Piacenza

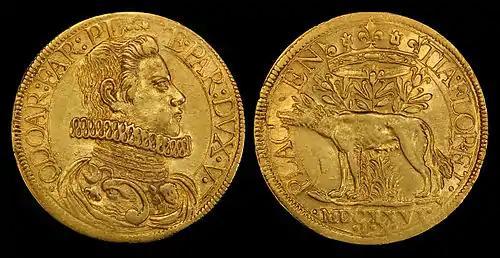
Two gold Doppie (1626) depicting Odoardo Farnese (obv) and "Placentia floret" ("Piacenza flourishes") (rev)

Chiefly due to the expansion of agriculture in the countryside surrounding Piacenza, the city progressed economically and a coin from the sixteenth century (that is displayed to the right) declares that by featuring the motto: "Placentia floret" ("Piacenza flourishes") on one of its sides. Also in the course of that century a new city wall was erected. Piacenza, as part of the Duchy of Milan, was ruled, at alternate times, by the Sforza and by France until 1521, when, under Pope Leo X, it became part of the Papal States. From 1545, following the creation of the Duchy of Parma and Piacenza by Pope Paul III to his son Pier Luigi Farnese, the city was ruled by the House of Farnese.